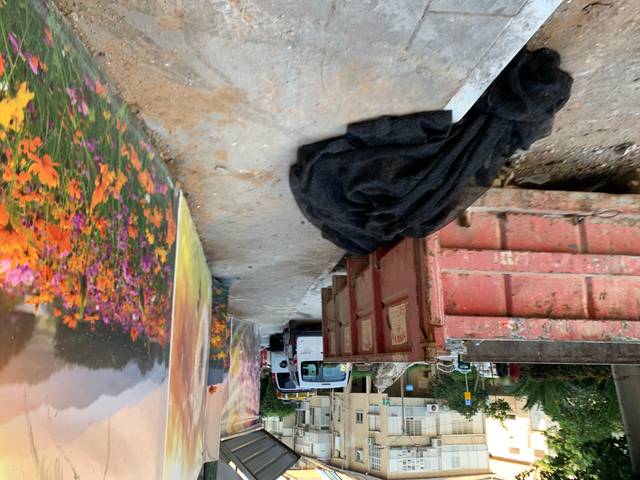
Region: Israel
Coordinates: 32.089, 34.805